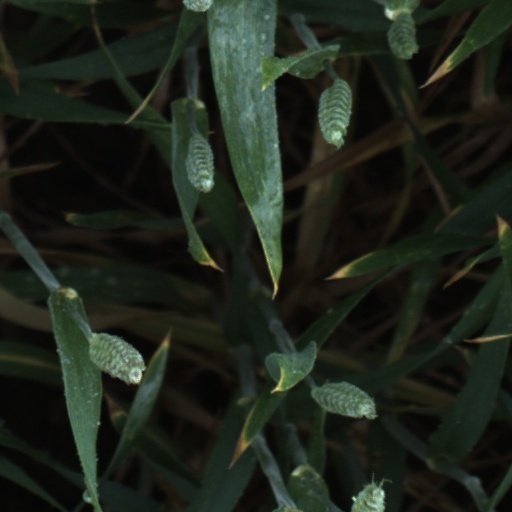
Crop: wheat